Mohinder Singh Ahluwalia

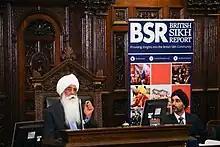

Bhai Sahib Bhai Mohinder Singh Ahluwalia OBE KSG (born on 31 March 1939 in Gulu, Uganda) is the chairman of the Guru Nanak Nishkam Sewak Jatha UK. He is listed in the top 100 most influential Sikhs in the world.